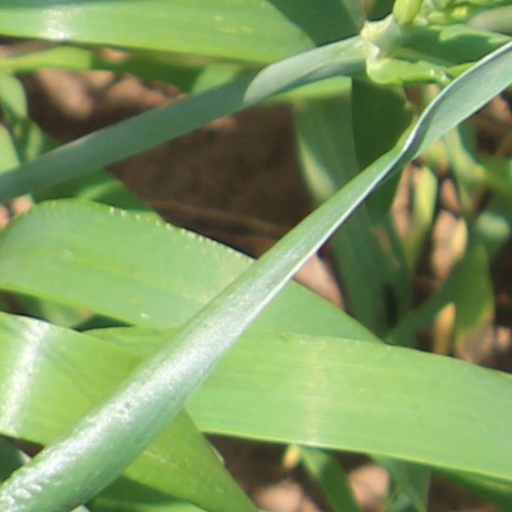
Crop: wheat